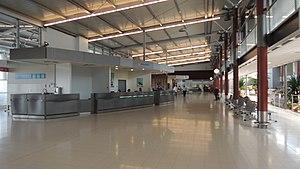
Bureaux des compagnies aériennes dans l'aéroport
L’aéroport international de Nouméa - La Tontouta est le principal aéroport de la Nouvelle-Calédonie, collectivité sui generis française d'outre-mer située dans l'océan Pacifique. Il sert de plateforme de correspondance à la compagnie aérienne internationale néo-calédonienne, Aircalin. Il est classé aérodrome d'État.